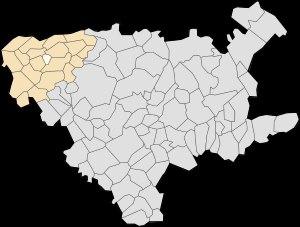
Rombly est une commune française située dans le département du Pas-de-Calais en région Hauts-de-France.